Keleti pályaudvar metro station

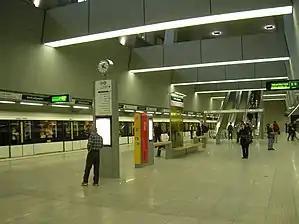
Metro line M4 - Keleti pályaudvar station

Keleti pályaudvar (Keleti Railway Station) is a transfer station on M2 and M4 lines of the Budapest Metro. The Line M2 station was opened on 2 April 1970 as part of the inaugural section of Line M2, between Deák Ferenc tér and Örs vezér tere. The Line M4 station was opened on 28 March 2014 as the eastern terminus of the inaugural section of the line, from Keleti pályaudvar to Kelenföld vasútállomás.